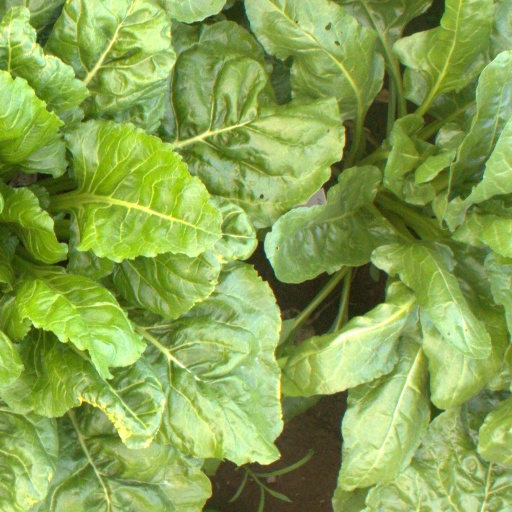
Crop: sugar beet